Polish–Lithuanian identity

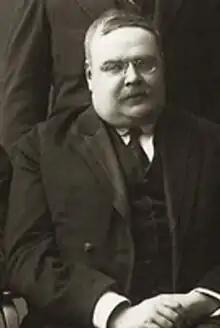
Mykolas Römeris, was a member of Piłsudski legions, but later chose to be a citizen of Lithuania

Tomas Venclova notes that the Polonized Lithuanians disliked being called Poles, but also maintained a distance towards Lithuanian-speaking Lithuanians.